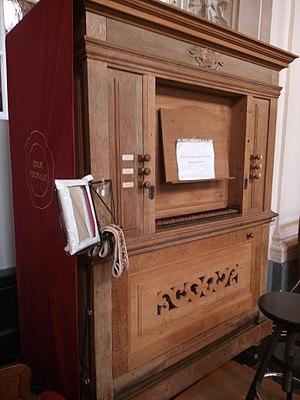
Orgue de 1699 de Forceville, dans l'église protestante de Bruxelles - musée
L'église protestante de Bruxelles-Musée, Chapelle royale, est la plus ancienne paroisse protestante de Bruxelles, située 2 rue du Musée, sur le Mont des Arts. De tendance protestante libérale, elle appartient à l'Église protestante unie de Belgique.